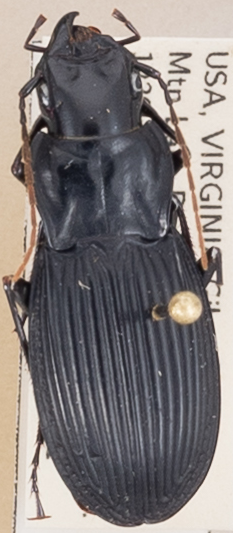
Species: Dicaelus teter
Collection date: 2019-05-21
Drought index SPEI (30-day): -0.62
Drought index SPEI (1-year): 2.09
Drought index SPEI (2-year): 2.09